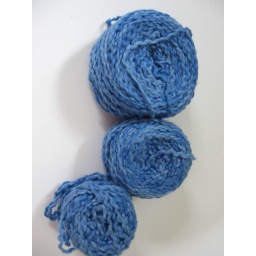
2 balls Manos Cotton Stria in blue